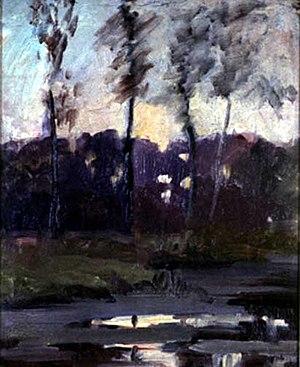
Laura Muntz Lyall est une peintre impressionniste canadienne, connue pour son interprétation de la mère et des enfants.